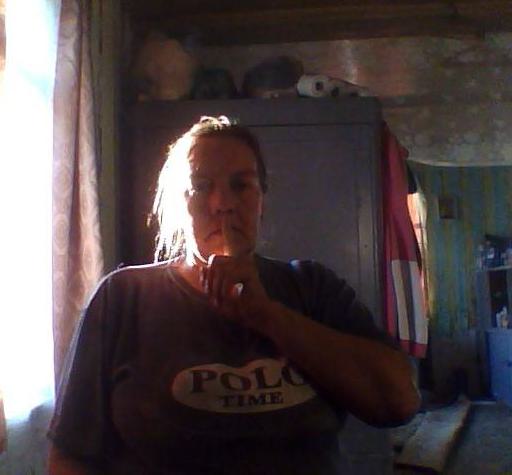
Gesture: mute